Austrian Service Abroad

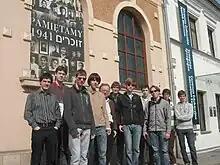
Gedenkdiener with Andreas Maislinger in front of the Auschwitz Jewish Center, Poland 2009

The Austrian Service Abroad cooperates with the Austrian Ministry of Foreign Affairs. The servants abroad are obliged to cooperate with the Austrian embassy in their respective host country.